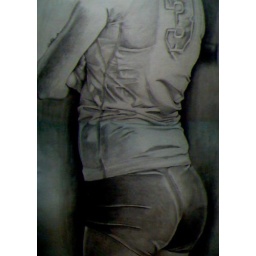
volley ball girl from behind done in HB no.2 pencil